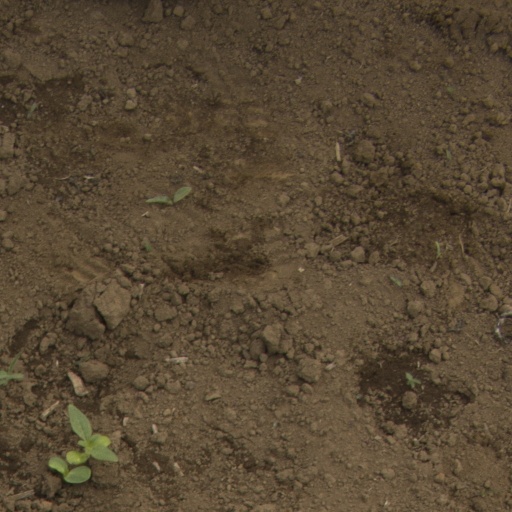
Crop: Jerusalem artichoke